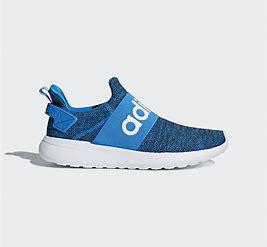
Brand: Adidas
Model: Lite Racer